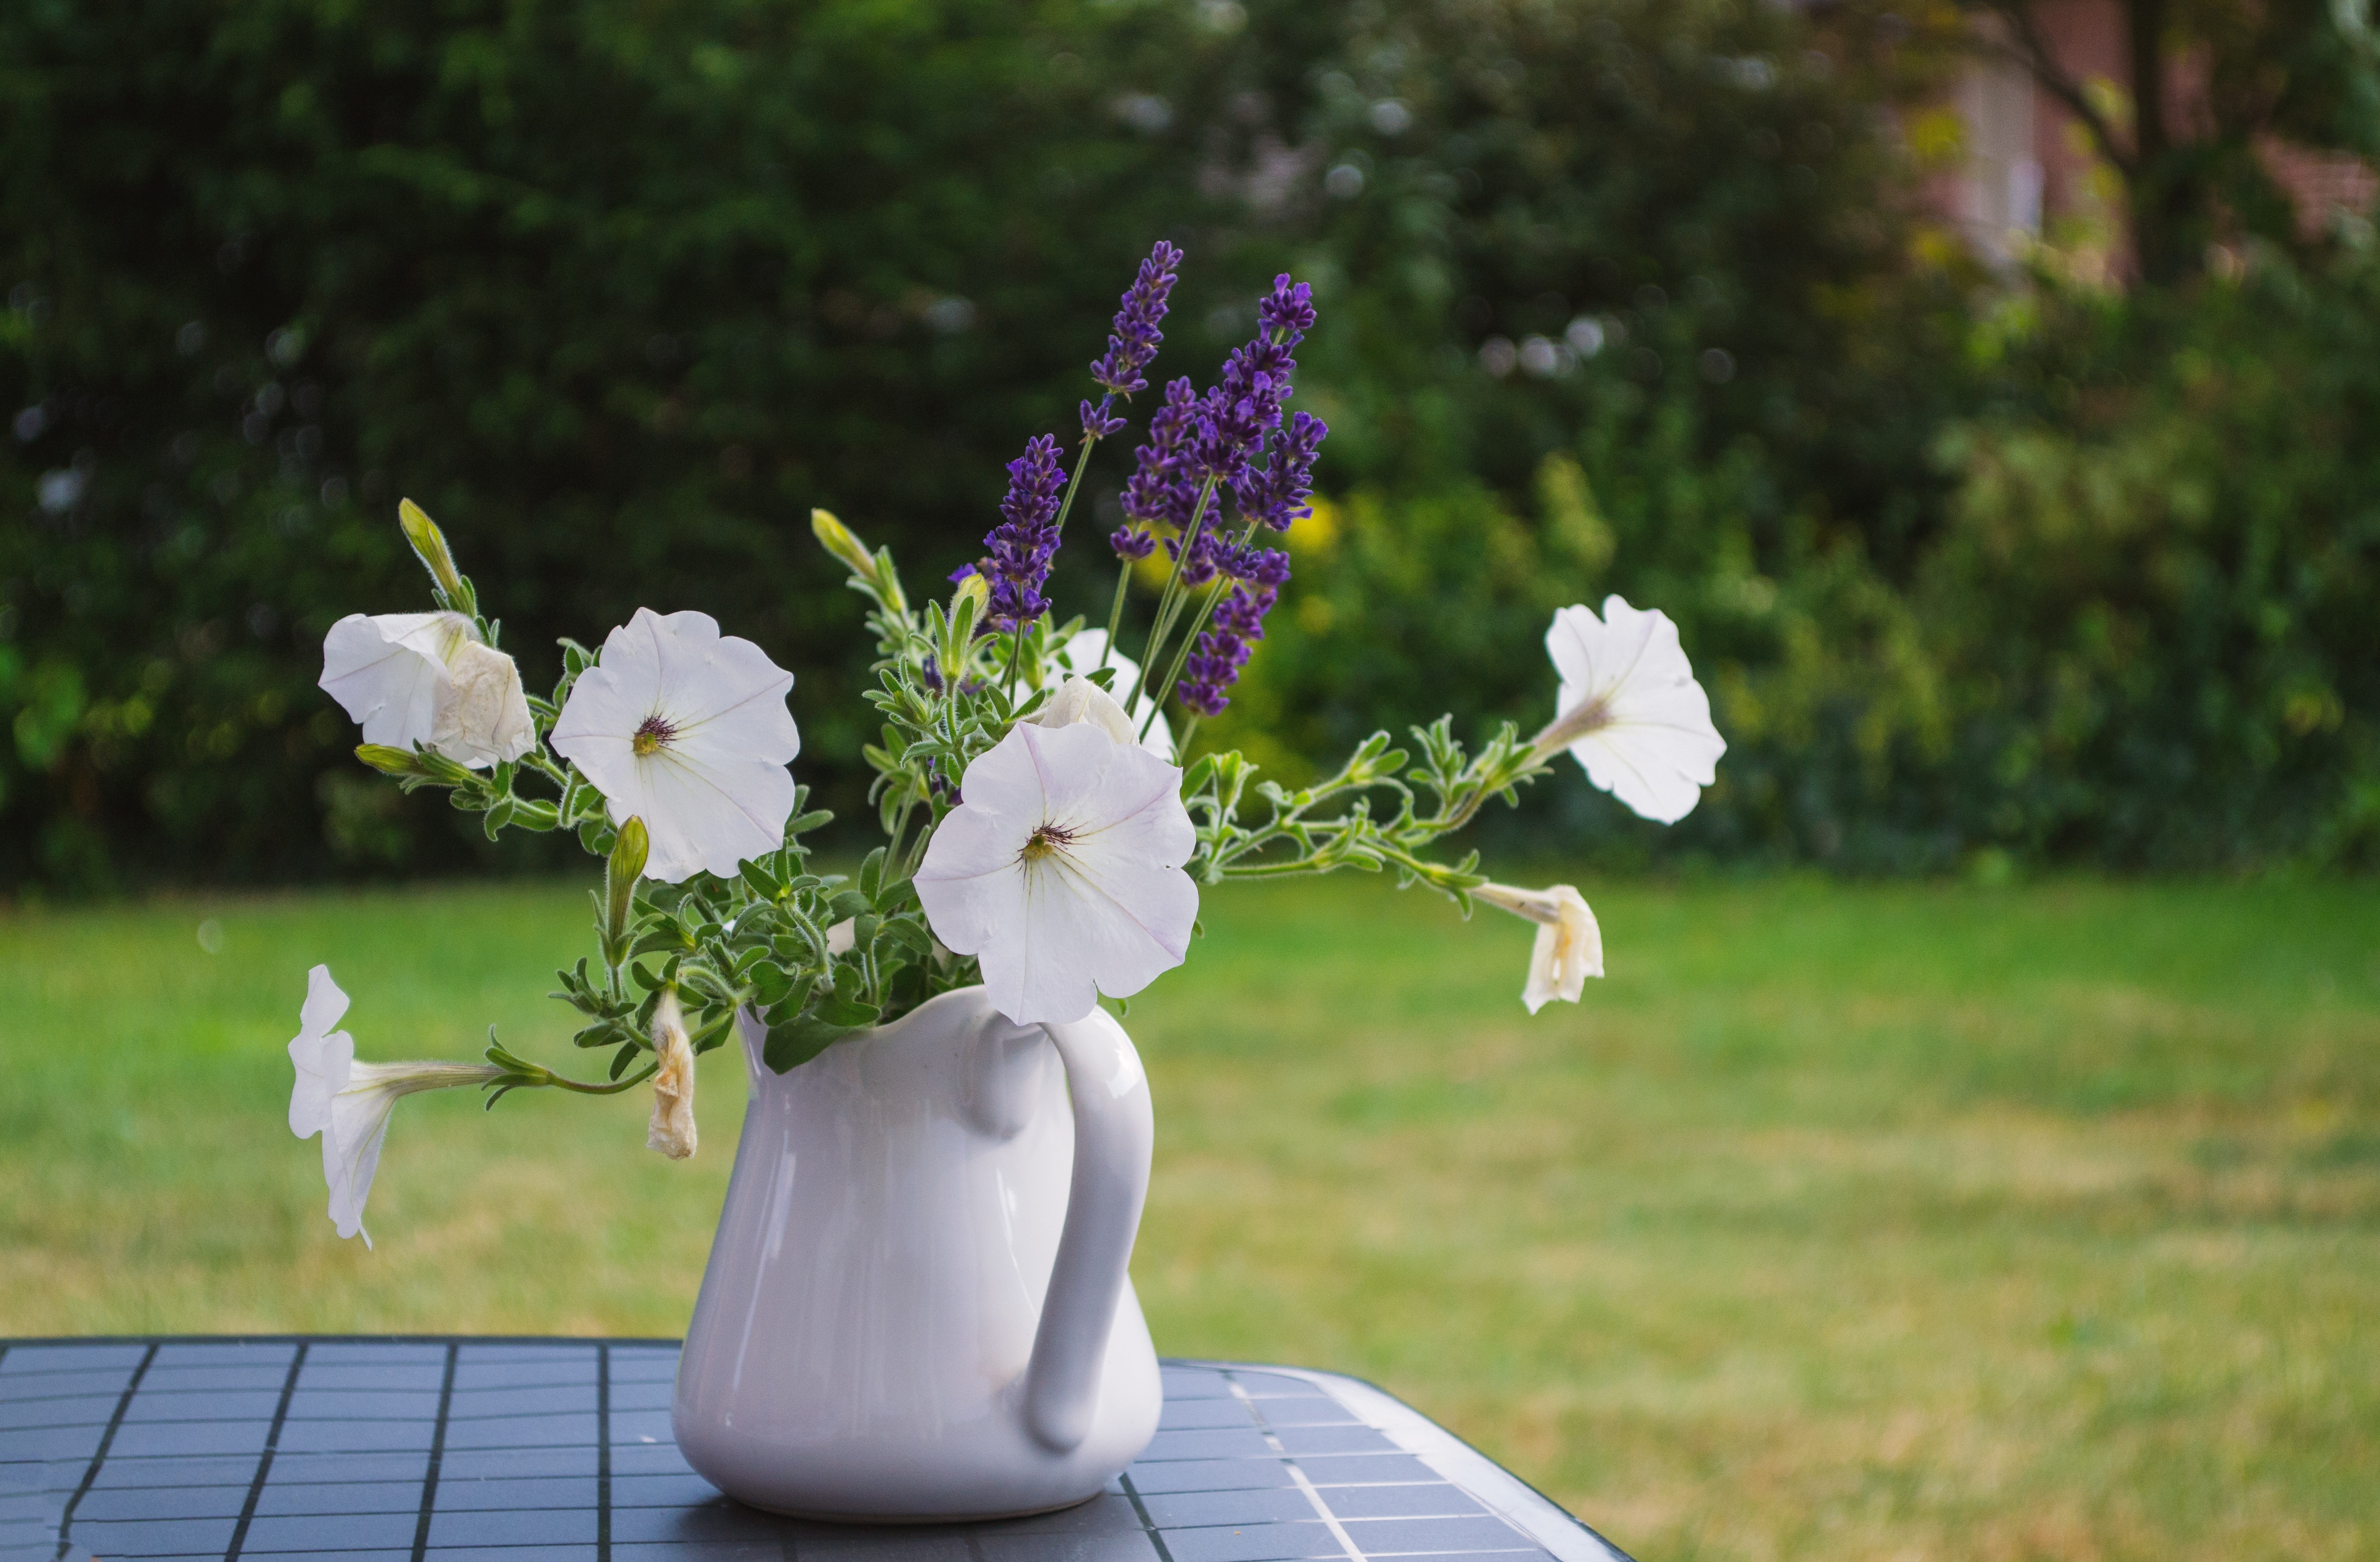
tree, nature, grass, branch, blossom, plant, fruit, berry, leaf, flower, summer, wild, spring, green, red, natural, garden, flora, outdoors, floristry, organic, flower bouquet